Dorothy Burlingham

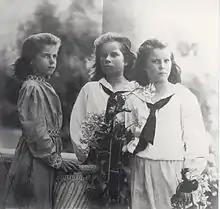
(l. to r.) Dorothy Trimble Tiffany, aged seven, with her older twin sisters Julia and Louise, aged ten, in 1898.

Dorothy Trimble Tiffany was born in New York City. She married a New York City surgeon, Robert Burlingham, in 1914; however the couple separated in 1921 on account of Robert's bipolar disorder. Burlingham was also now raising four children, one of whom, a son, had developed a skin disorder, which was diagnosed to be psychosomatic. This was also the time that the new field of psychoanalysis was becoming better known in both Europe and the United States.